Léo Battesti

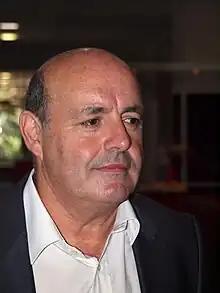
Battesti in 2012

Léo Battesti (born 6 November 1953) is a Corsican chess enthusiast, activist, and retired politician and militant.